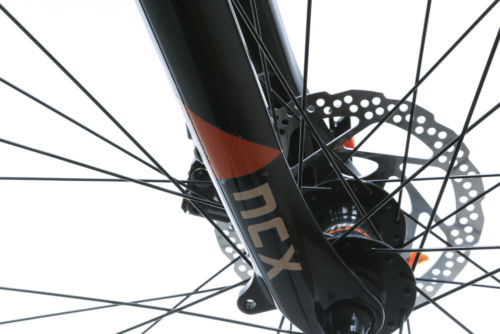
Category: bicycle